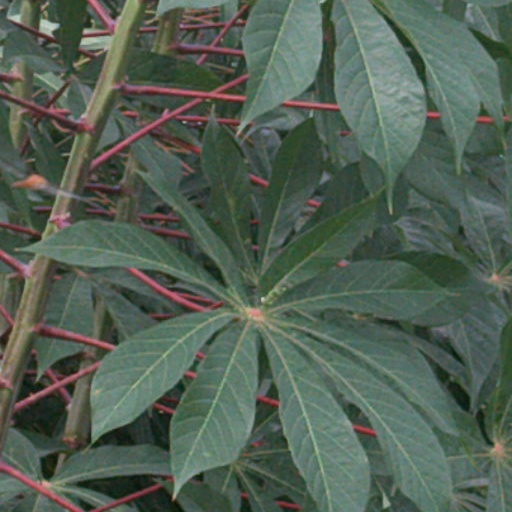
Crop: cassava